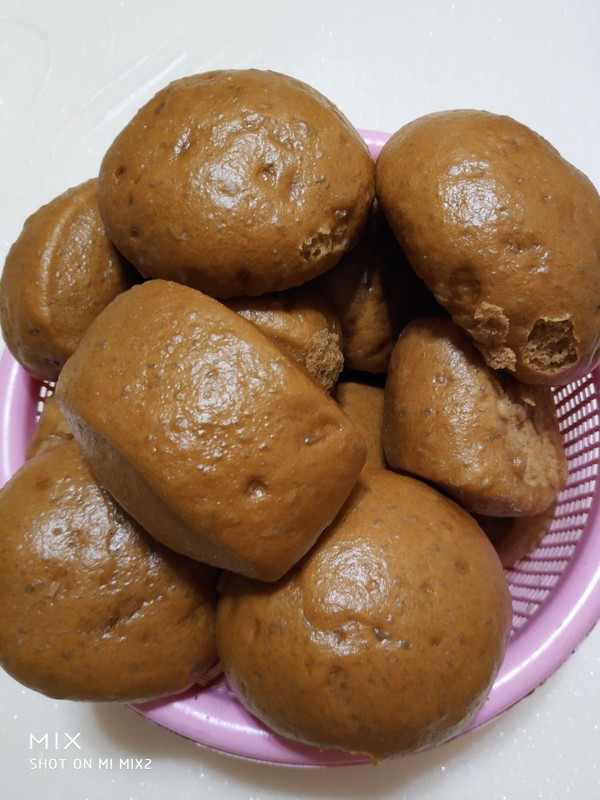
Label: trash